Dendrocnide photiniphylla

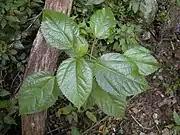
"D. photinophylla" seedling with pronounced stinging hairs on the upper surface of the leaf

Stinging trees are often disliked by bushwalkers and nature lovers because of the reaction of human skin to their stinging hairs. However, they are an important member of the ecosystems of Australian rainforests. The sting of this plant is not considered as severe as the related "Dendrocnide excelsa" or "Dendrocnide moroides". However, avoiding the leaves and twigs is strongly recommended.